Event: Nepal Earthquake
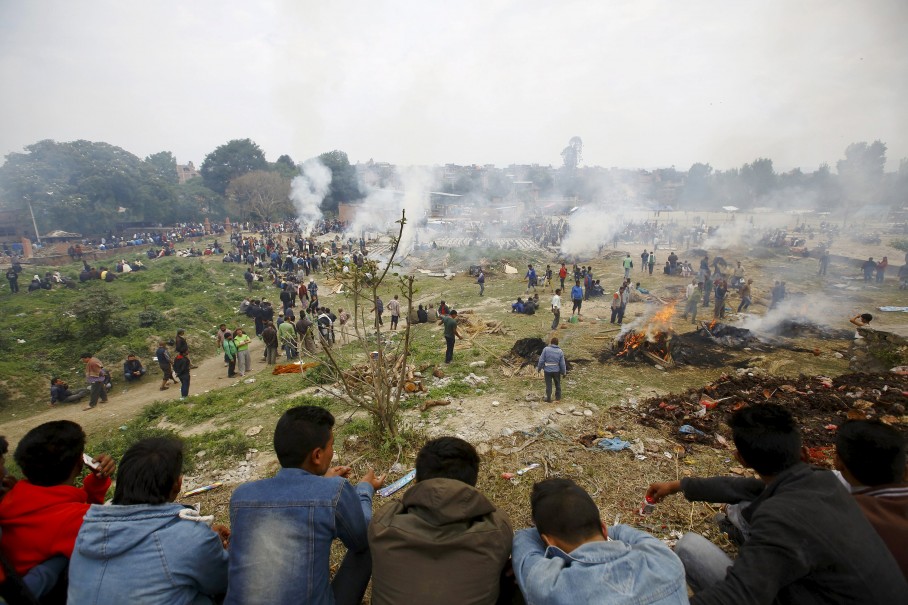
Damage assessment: damage